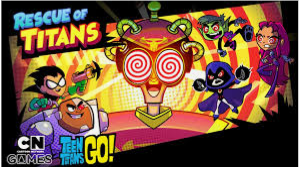
Portrait style: Cartoon Portrait